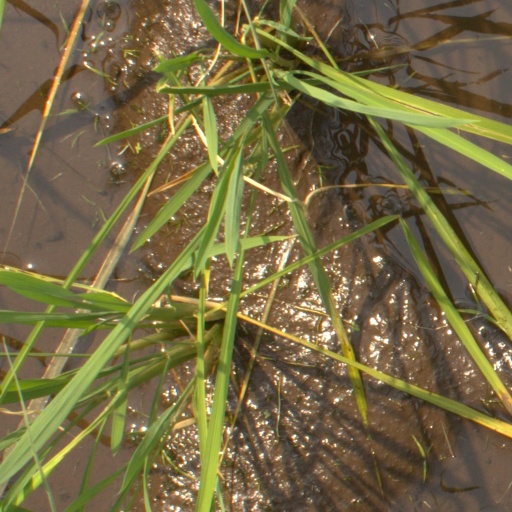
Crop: rice